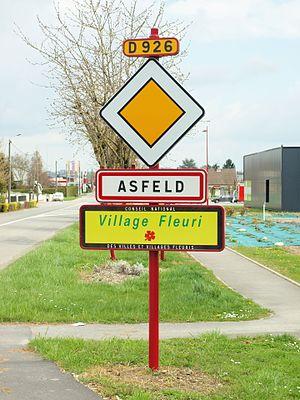
Asfeld (Ardennes, France)
Asfeld est une commune française située dans le département des Ardennes, en région Grand Est.